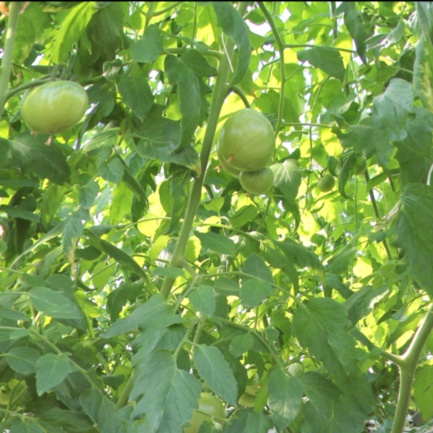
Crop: tomato